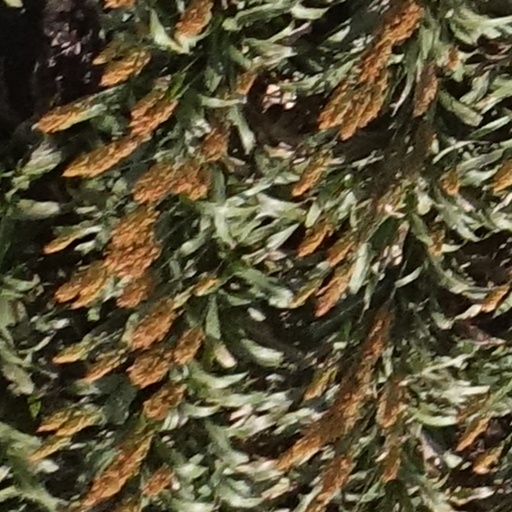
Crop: sorghum